Ponnapuram

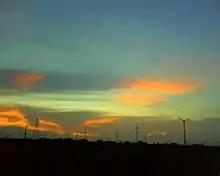
Enchanting evening view of Ponnapuram

The village is renowned for the generation of electricity using windmills. Many of the younger residents find employment in the security and meter-reading fields as side-jobs alongside their primary occupations.